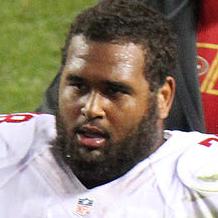
Age: 23